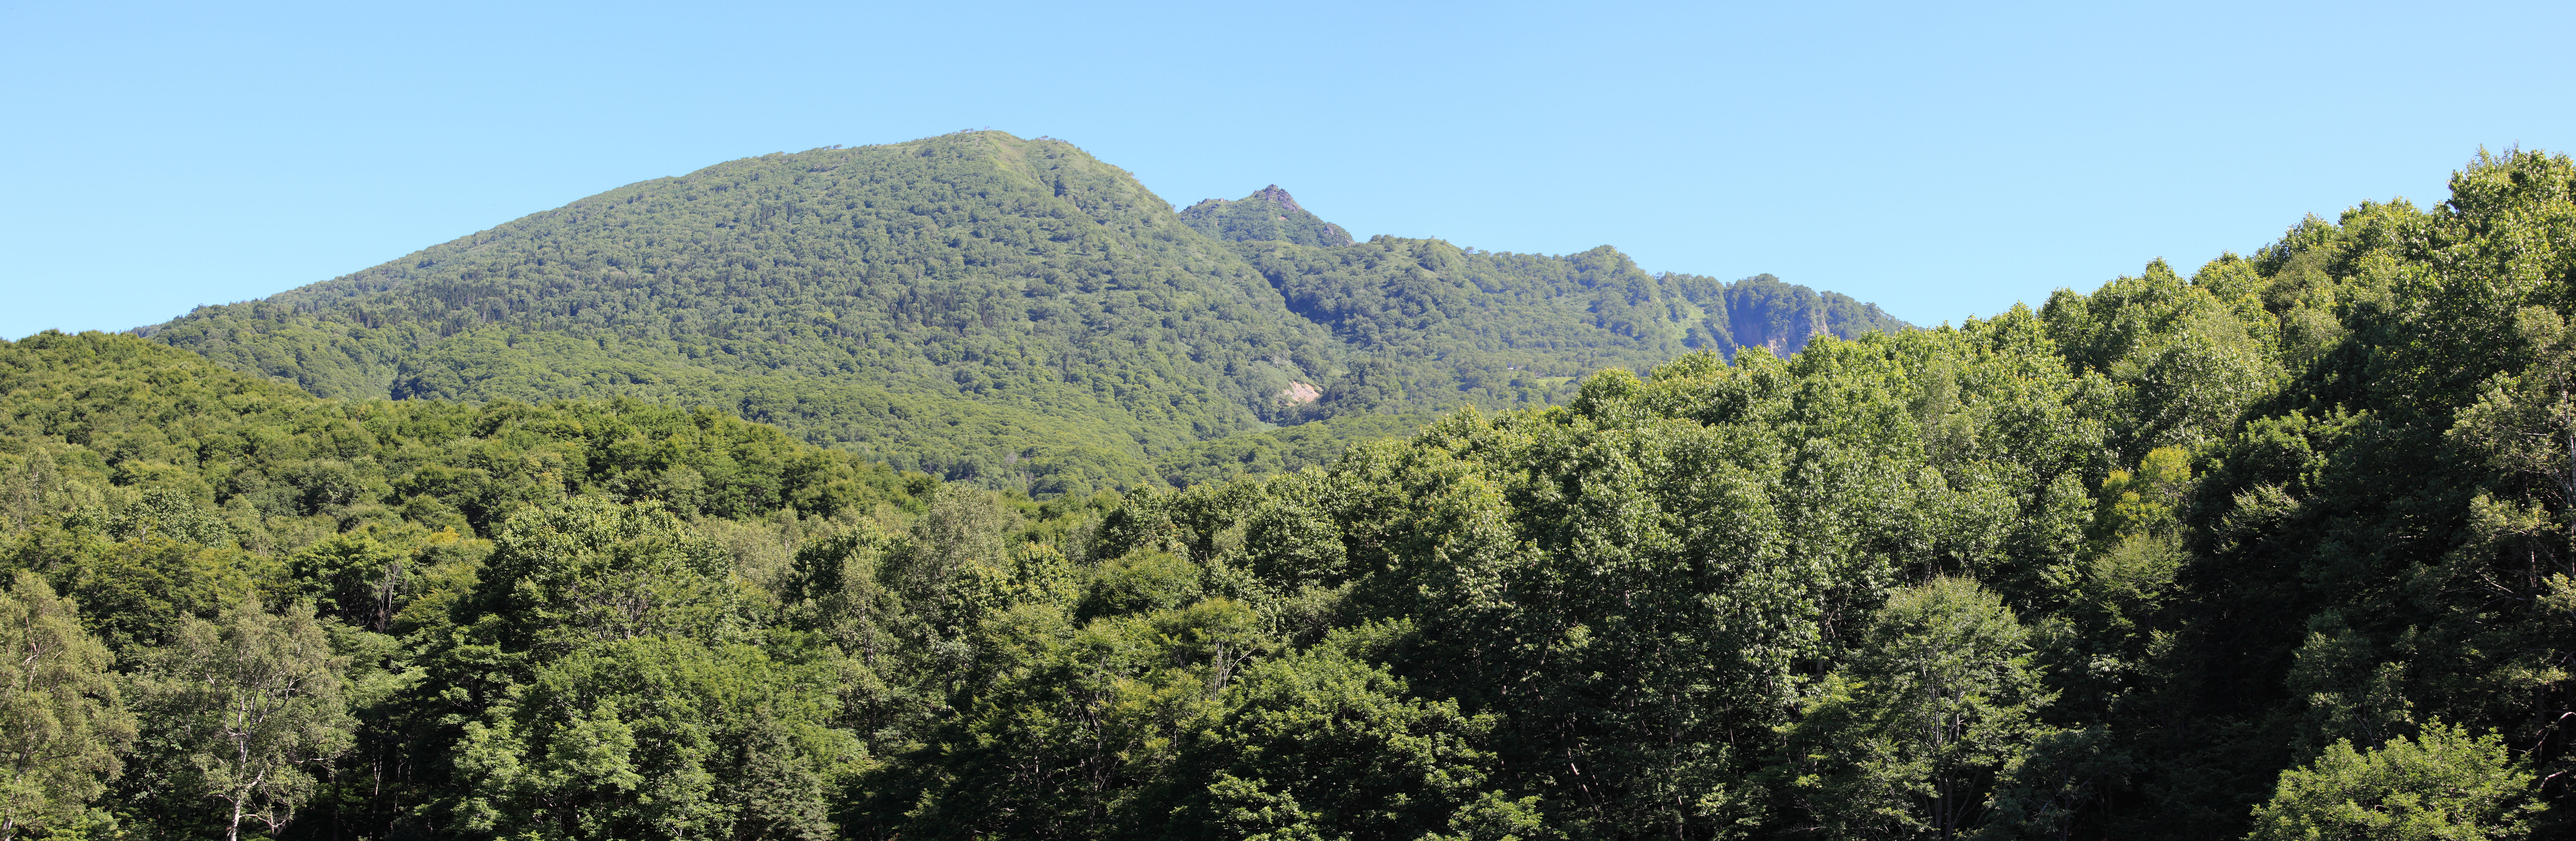
landscape, tree, forest, rock, wilderness, mountain, sky, hill, mountain range, panorama, pond, high, national park, ridge, cool image, vegetation, plateau, escarpment, photomerge, 5d, hires, i, markii, ecosystem, pano, hi, res, resolution, stitch, niigata, myoko, myoukou, sasagaminekougen, batholith, senninike, chaparral, nature reserve, hill station, biome, mountainous landforms, temperate broadleaf and mixed forest, temperate coniferous forest, shrubland, spruce fir forest, plant community, tropical and subtropical coniferous forests, mount scenery, valdivian temperate rain forest